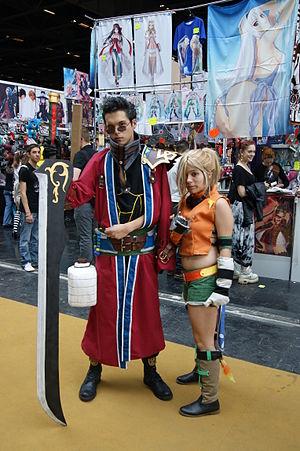
Cosplay d'Auron et Rikku (Final Fantasy X) - Japan Expo 2012
Final Fantasy X, est le dixième épisode canon de la série de jeux de rôle Final Fantasy, et le premier épisode sorti sur la PlayStation 2 de Sony. Le titre sort au Japon le 19 juillet 2001, aux États-Unis le 18 décembre 2001, en Europe le 24 mai 2002, puis en Corée le 4 juin 2002. Il s'agit du premier jeu de la série à être édité en Corée.
Cette page présente une liste non exhaustive des personnages apparaissant dans les jeux vidéo Final Fantasy X et Final Fantasy X-2.